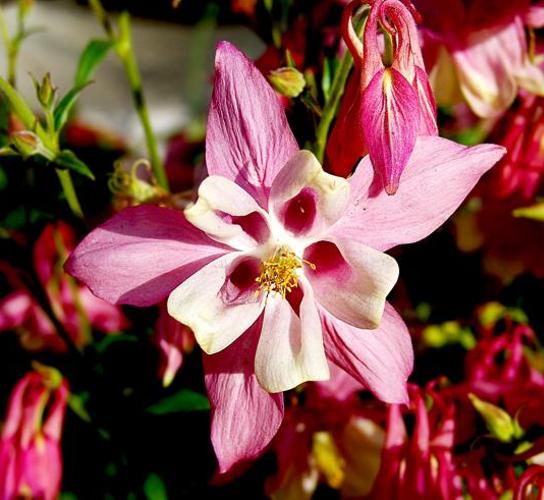
Label: columbine